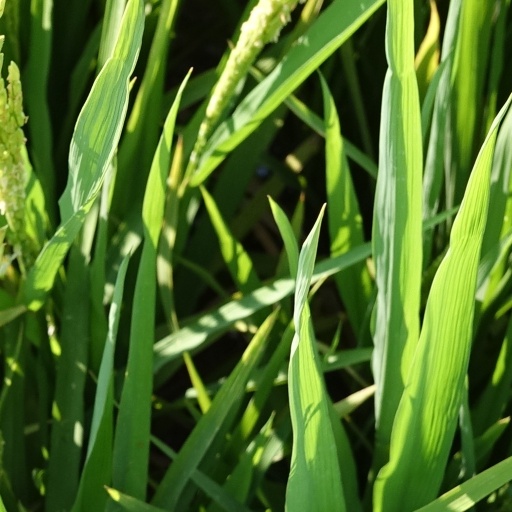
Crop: rice